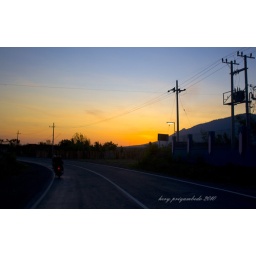
ride ur bike through the baluran forest - baluran in early morning